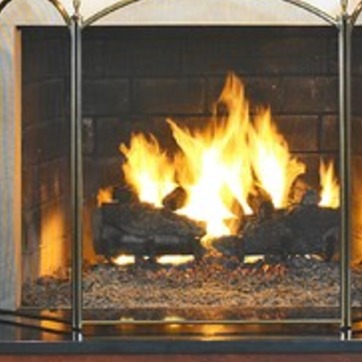
Material: other